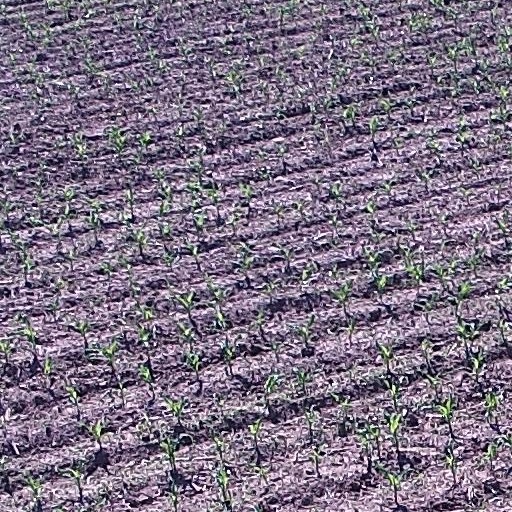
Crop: maize; corn